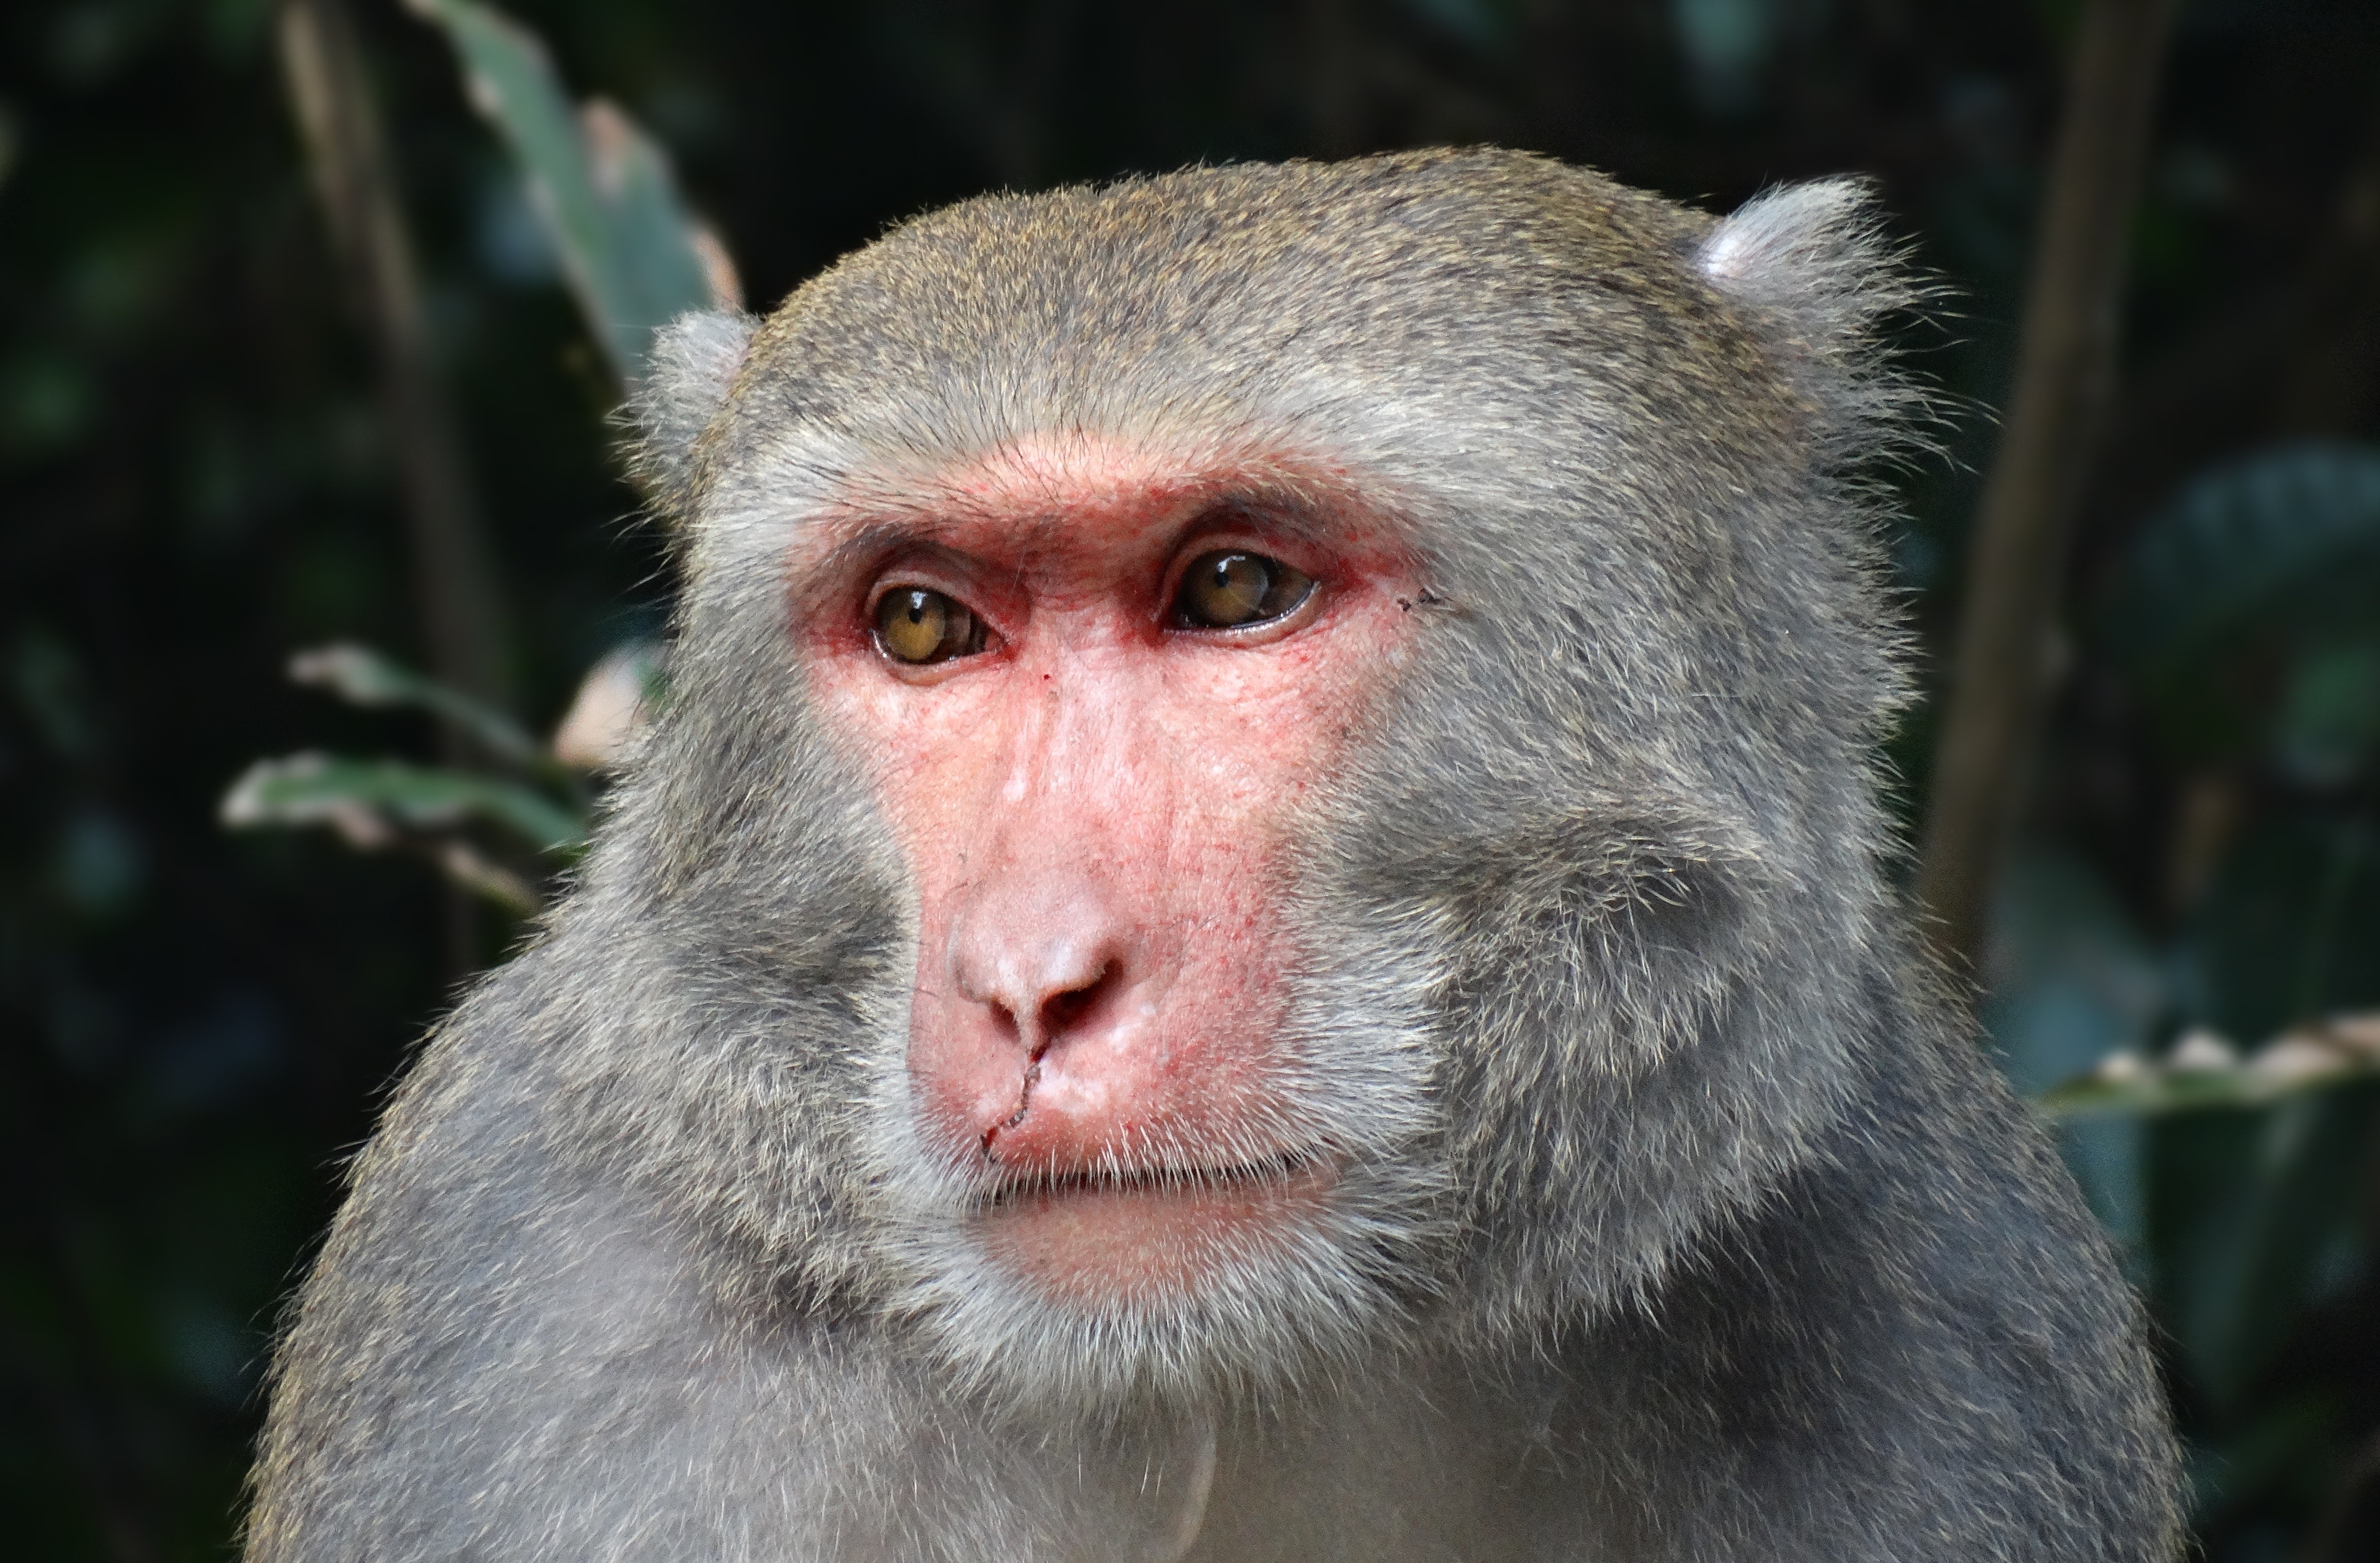
wildlife, mammal, fauna, primate, drill, face, baboon, vertebrate, taiwan, macaque, old world monkey, kaohsiung, shoushan, taiwan macaques, japanese macaque, new world monkey, tufted capuchin, white headed capuchin, shibayama